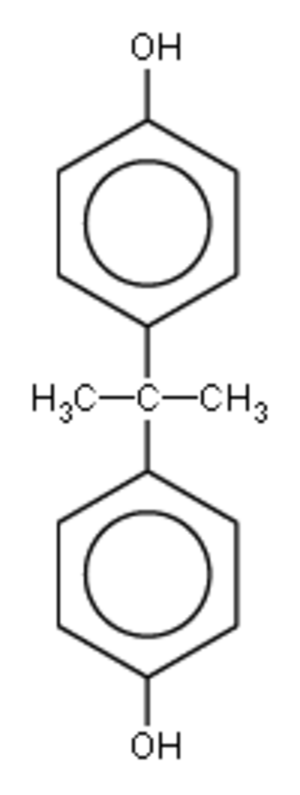
Bisfenol A
Strukturformel for Bisfenol A
Bisfenol A bruges i mange forskellige produkter som plast, maling, lak og lim. Stoffet er svært opløseligt i vand, og det ophobes ikke i særlig høj grad i organismen. Derimod er det mistænkt for at være hormonforstyrrende og for at have skadelig virkning på menneskers og dyrs frugtbarhed. Ifølge forskning har biolog Michael Skinner dokumenteret bl.a. at Bisfenol A giver overvægt og skader reproduktionsevnen i afkom af rotter.